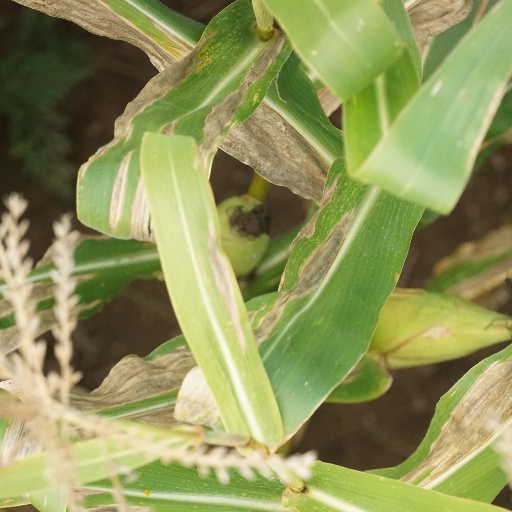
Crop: maize; corn